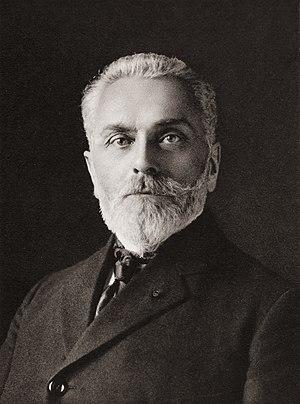
Portrait de Victor Bérard (1864-1931)
Victor Bérard, né le 10 août 1864 à Morez et mort le 13 novembre 1931 à Paris, est un helléniste, diplomate et homme politique français. Il est surtout connu pour sa traduction de l’Odyssée d'Homère, ainsi que pour ses tentatives de reconstitution des voyages d'Ulysse.
Le lycée Victor-Bérard est un établissement d'enseignement secondaire et supérieur public français. Il est situé à Morez sur la commune des Hauts-de-Bienne.